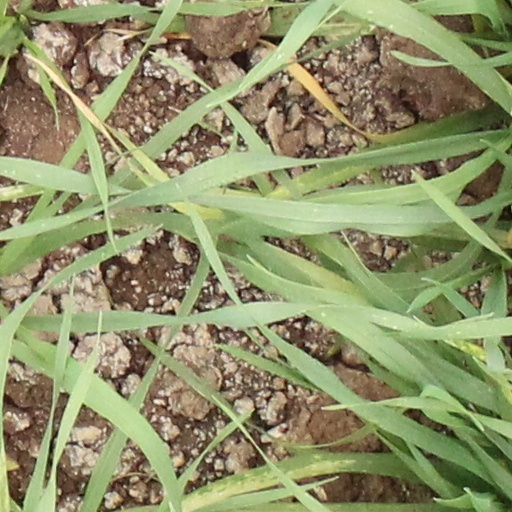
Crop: wheat